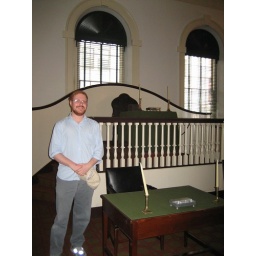
Matt stands in front of the chair the original speaker of the house used!